Bernardo Mattarella

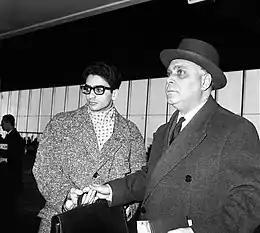
Bernardo Mattarella and his son Sergio, the future president of Italy, in 1963

He was accused of having approached Calogero Vizzini, supposedly the most influential Mafia boss at the time to abandon the Sicilian separatists and join the Christian Democrats. The accusation was made by the Italian communists on the basis of an article that Mattarella published on the national Christian democrat newspaper, "Il Popolo", on 24 September 1944. This article does not contain any invitation neither to Vizzini nor to the Mafia to join the Christian Democrats. On the contrary, the article accused two families of the town of Villalba (Vizzini and Cipolla) of being responsible of the violence in that town. The article was addressed to those who had voted for the separatists, which were invited to change their vote.